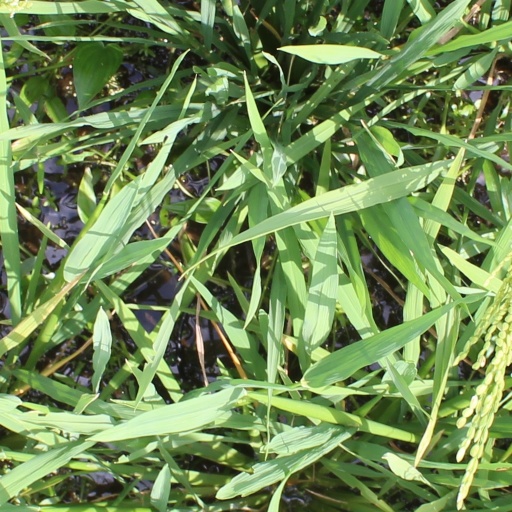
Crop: rice